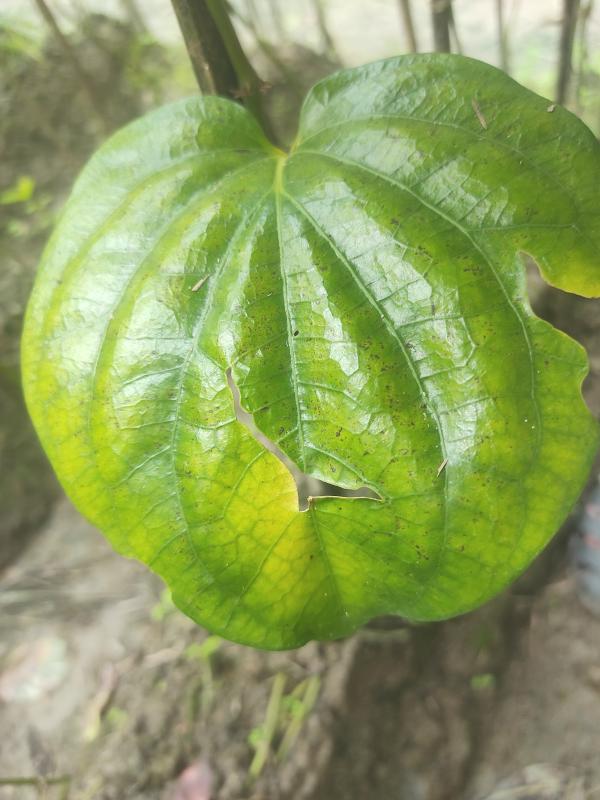
Label: Fungal_Brown_Spot_Disease